William Erskine Thomson

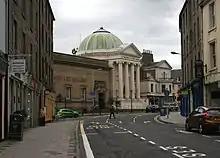
A view north from in front of Thomson's former practice at 36 George Street in Perth. Only the Thomas Hay Marshall monument section of Perth Museum and Art Gallery existed at the time; the southern portion was added in the 1930s

In November 1891, he was articled to Peter Lyle Barclay Henderson, with whose practice he remained for just over five years. While there, he attended Edinburgh School of Art and Heriot-Watt College.